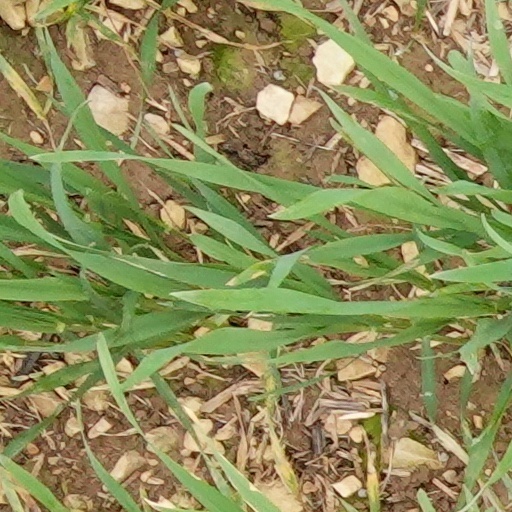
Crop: wheat